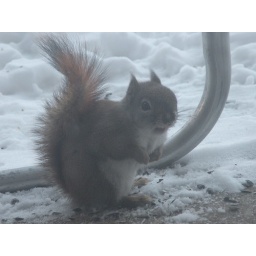
I surprised this red squirrel who was hanging out by my window